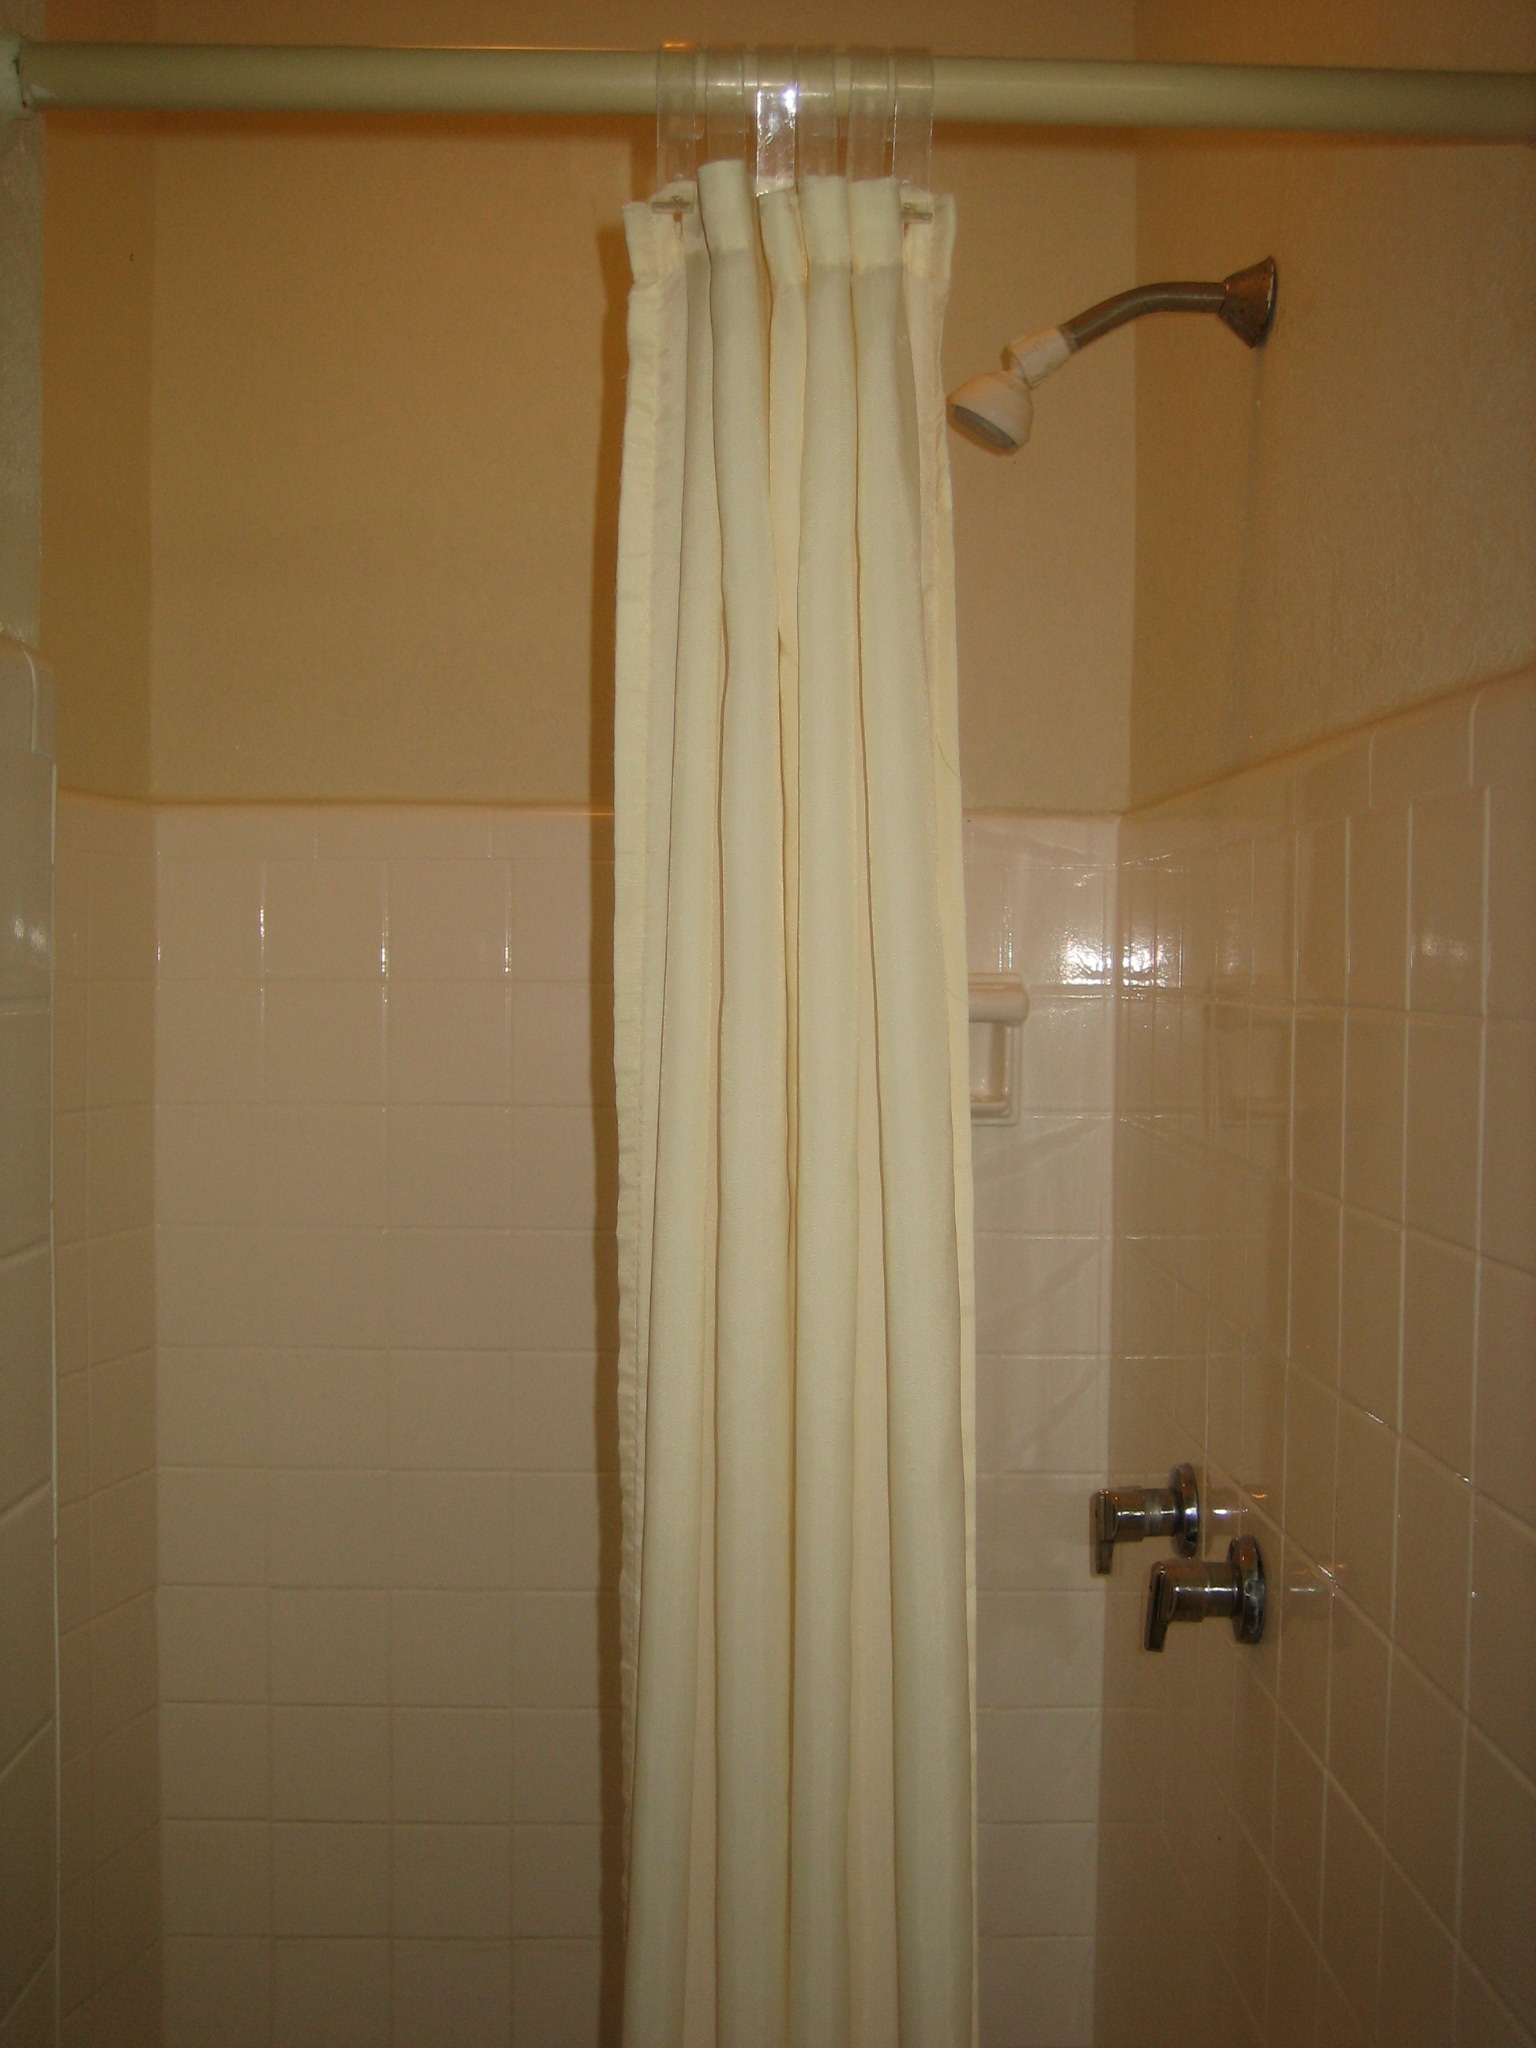
Room type: bathroom